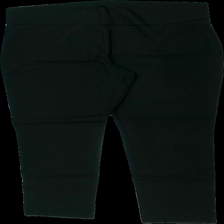
View: front
Type: Trousers
Category: Ladies
Brand: Not in the list
Colors: Black
Material: 58% viskos 42% nylon
Cut: Regular
Season: All
Damage location: middle center
Damage 2 location: top left
Damage 3 location: bottom right
Price range: 50-100
Recommended usage: Reuse
Description: svarta byxor